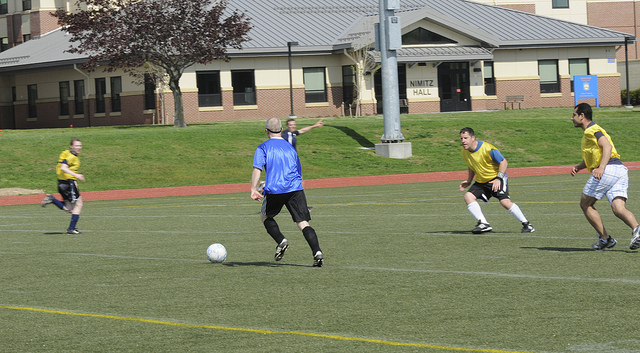
các cầu thủ áo vàng đang tranh bóng với cầu thủ áo xanh